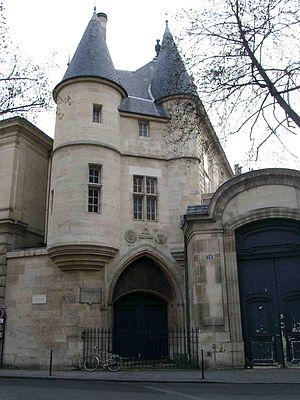
Portail de l'ancien Hôtel de Clisson, 58 rue des Archives, dans le Marais à Paris (IIIe arrondissement). Ce portail, seul vestige de l'ancien hôtel particulier d'Olivier de Clisson, date de la fin du XIVe siècle.